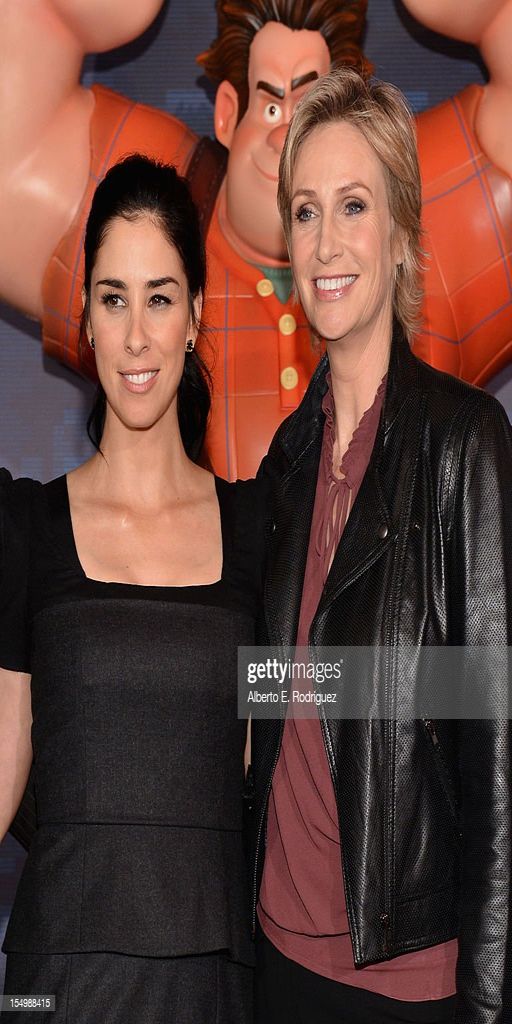
comedian and actor arrive at premiere .